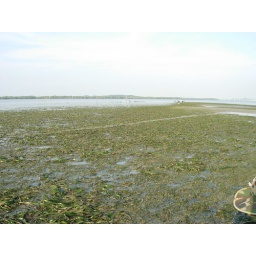
Sea grass bed by Port of Tanjunbg Lepas